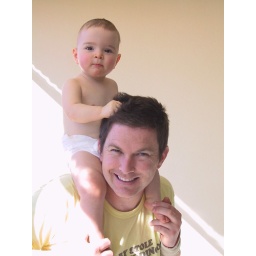
Claude has the best seat in the house on Mother's Day Eve (2008)